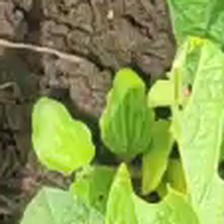
Weed species: Kena_(Commplina_benghalensio)